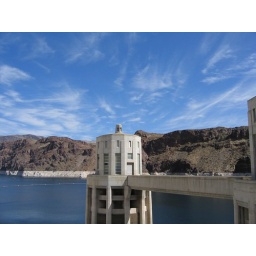
Hoover Dam intake tower with blue sky in the background